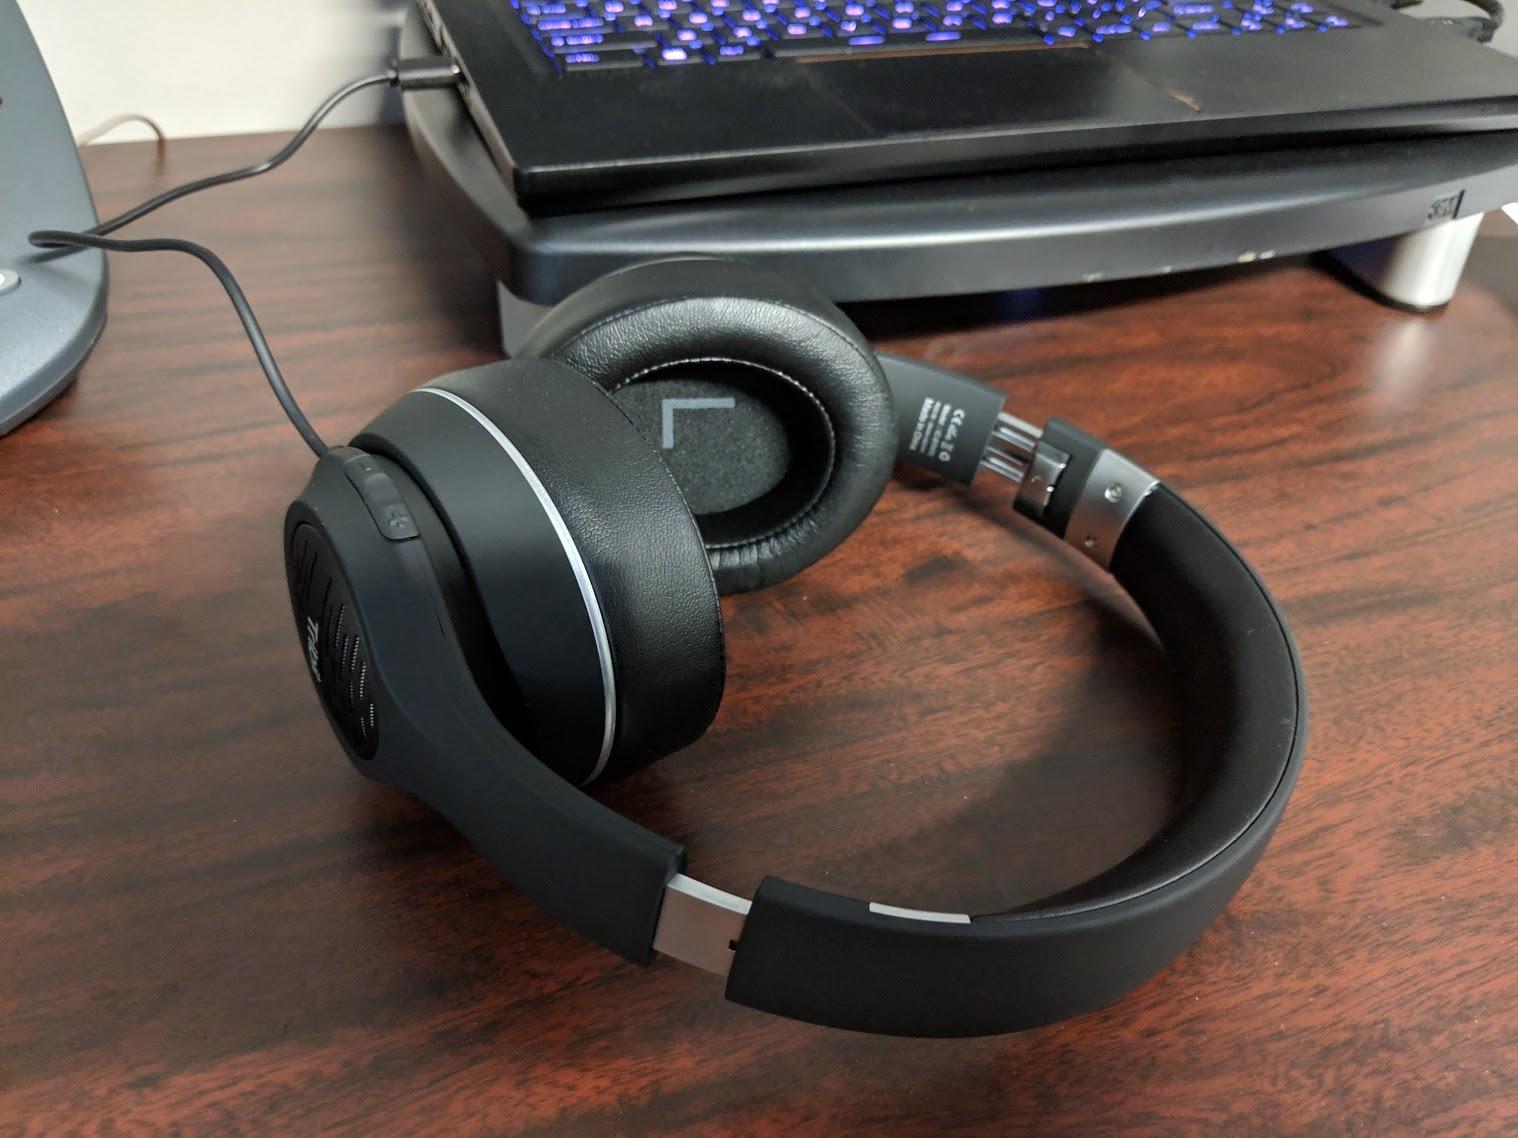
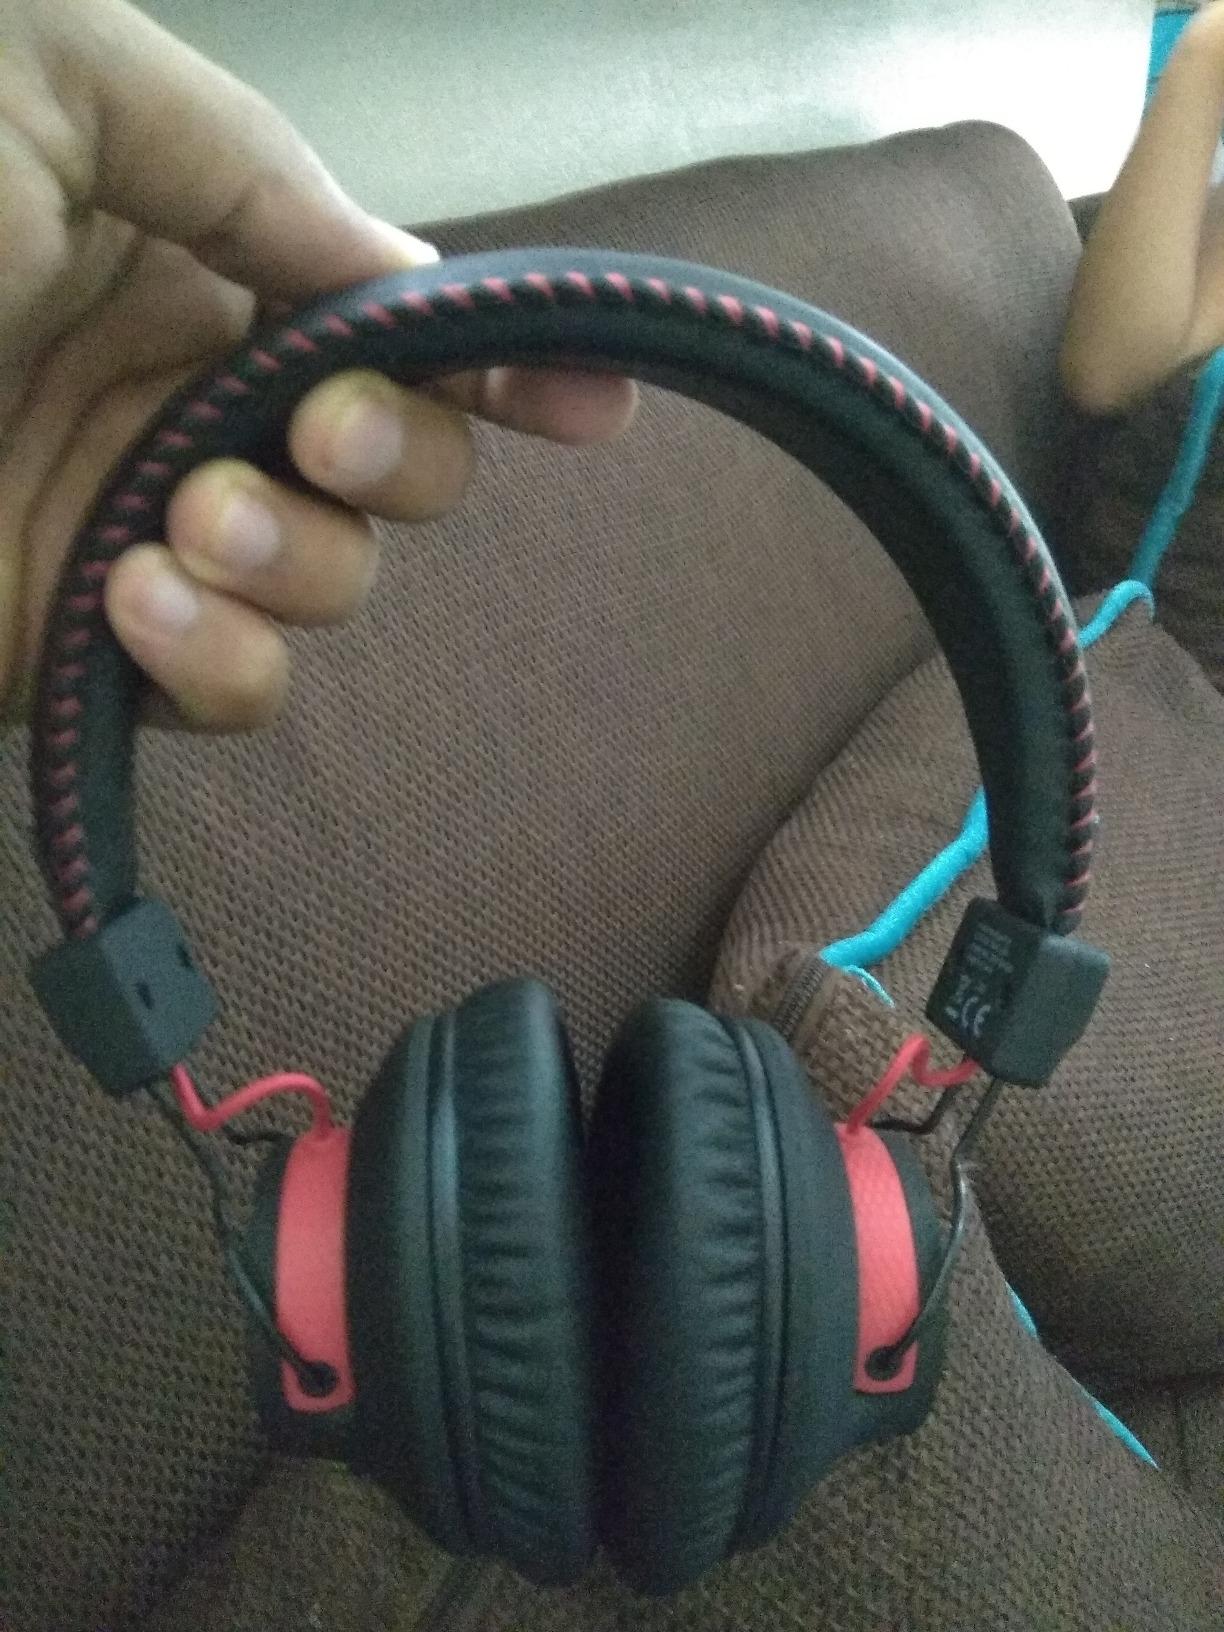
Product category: headphones
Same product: no